Annaamalai

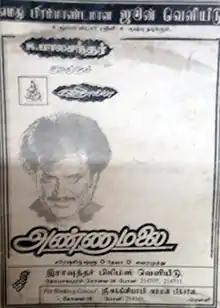
Theatrical release poster

Annaamalai (also spelt Annamalai) is a 1992 Indian Tamil-language action drama film directed by Suresh Krissna and produced by Kavithalayaa Productions. A remake of the 1987 Hindi film "Khudgarz", itself based on Jeffrey Archer's 1979 novel "Kane and Abel", it stars Rajinikanth, Khushbu and Sarath Babu with Radha Ravi, Nizhalgal Ravi and Manorama in supporting roles. The film revolves around Annaamalai, a poor milkman, and Ashok, a wealthy hotelier, who have been friends since childhood, a friendship opposed by Ashok's father who creates a rift between the two.